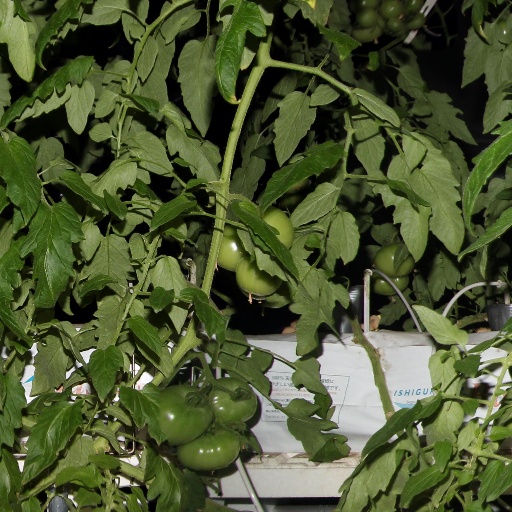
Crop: tomato